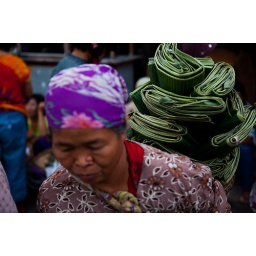
A woman selling banana leaves in a market of Borobudur